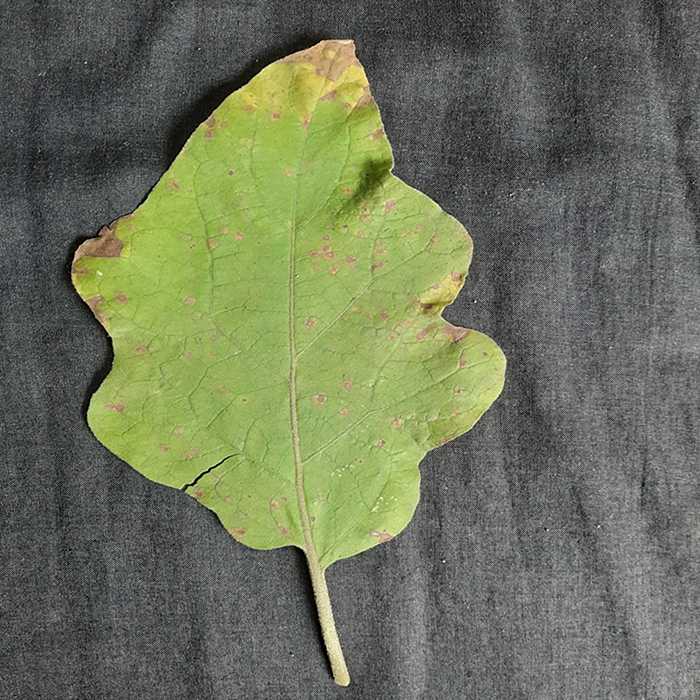
Plant: Eggplant
Label: Eggplant Cercopora leaf spot